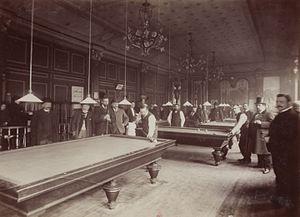
[Collection Jules Beau. Photographie sportive]
Le billard français, appelé aussi billard carambole, ou billard à trois billes, est un type de jeu de billard, joué sur une table sans poches. Il se pratique en général à deux joueurs avec trois billes. En plus de la carambole, chaque joueur possède une bille d'impact blanche, pointée, ou jaune. Le concept général est de percuter avec sa bille les deux autres. Des variantes existent avec des quilles ou une bille supplémentaire.